Describe the emotion expressed in this image:  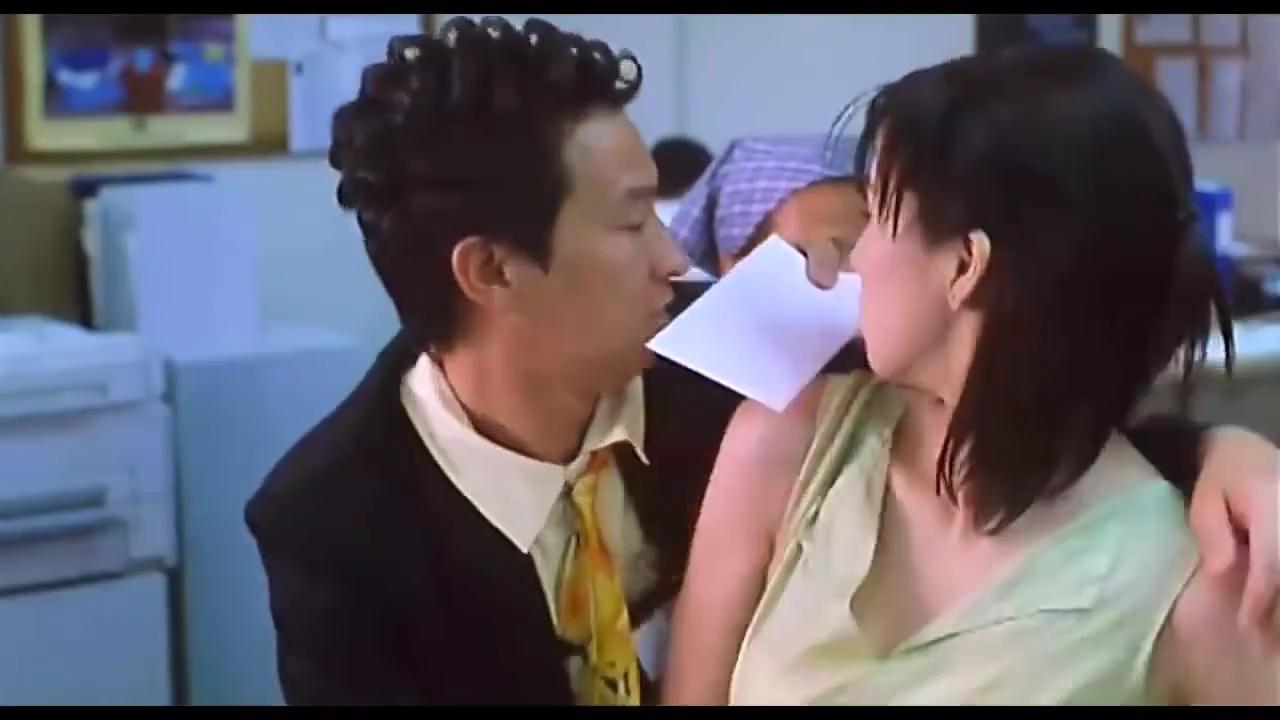
This person displays Suffering, valence and arousal with moderate intensity.